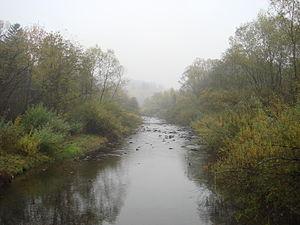
La rivière Olše/Olza à Bukovec (Région de Moravie-Silésie, Tchéquie).
La rivière Olza est un cours d'eau qui prend sa source en Pologne puis s'écoule en République tchèque avant de se jeter dans le fleuve Oder.